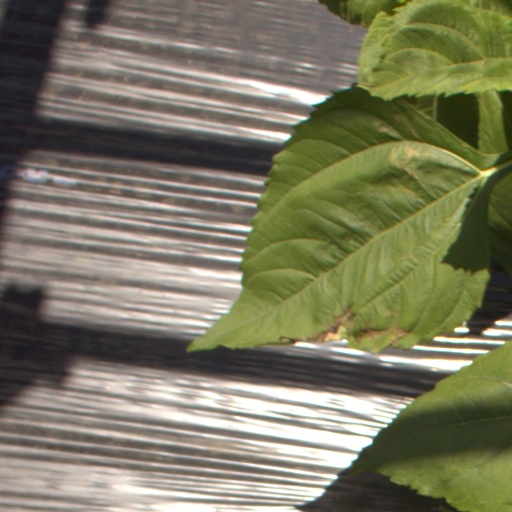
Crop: Jerusalem artichoke